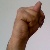
The image shows a hand gesture representing the letter 'N' in Indian Sign Language.